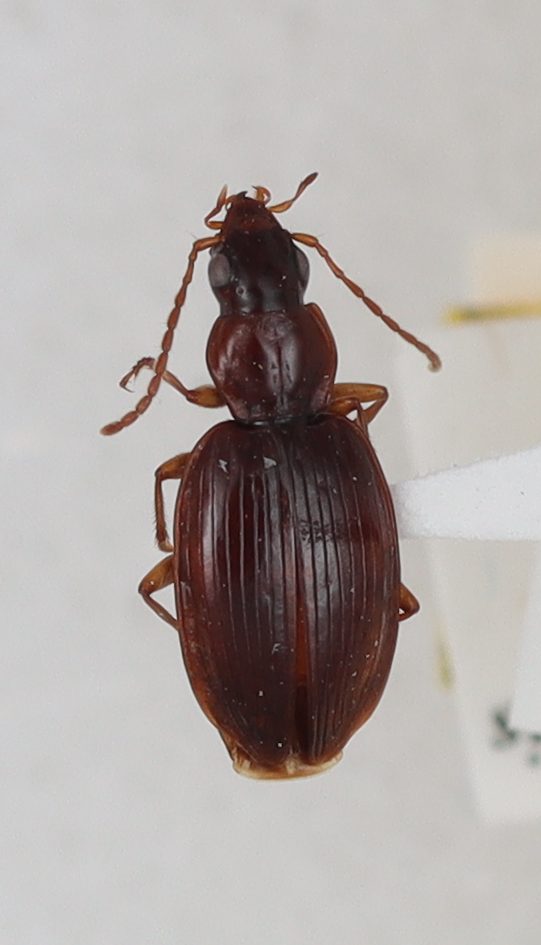
Scientific name: Blackburnia kilauea
Plot: 15
Trap: S
Collected: 20190508